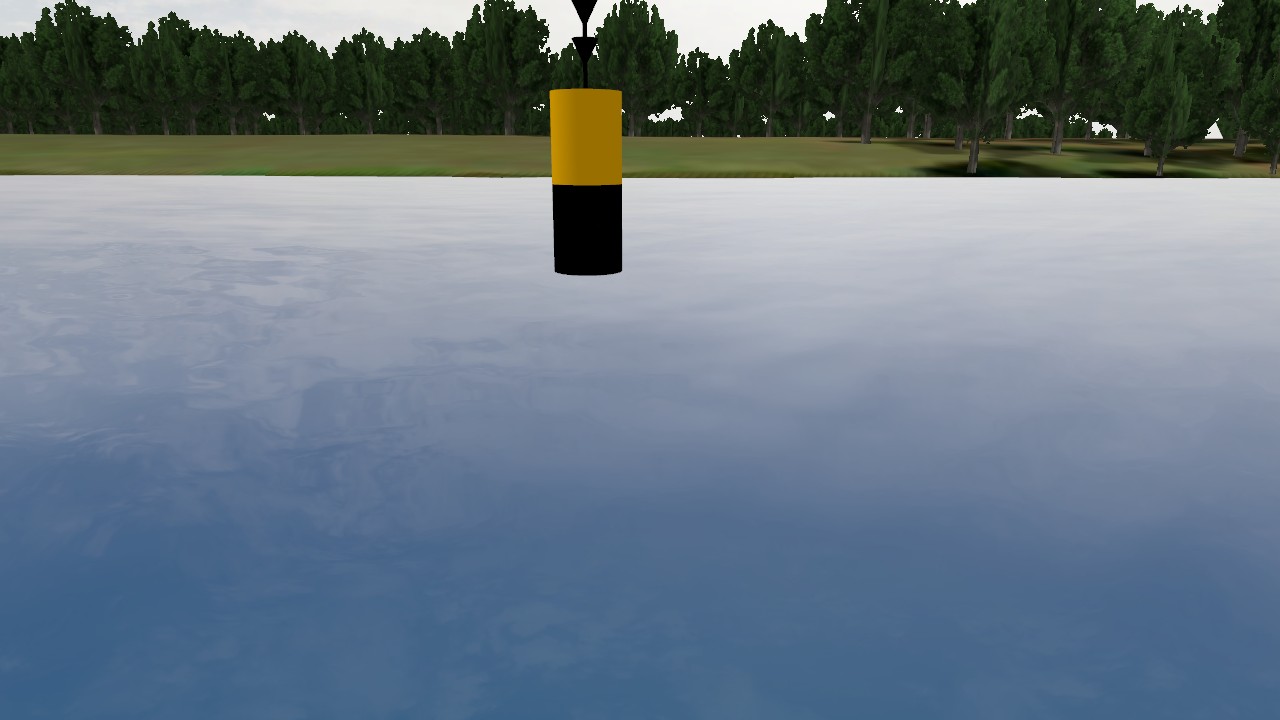
Label: cardinal_south
Descriptions: yellow upper half and black lower half (2 bands) ||| yellow on top, black on bottom, two horizontal bands ||| two cones with apexes pointing downward on the buoy top mark ||| two cones with peaks downward on the buoy top mark